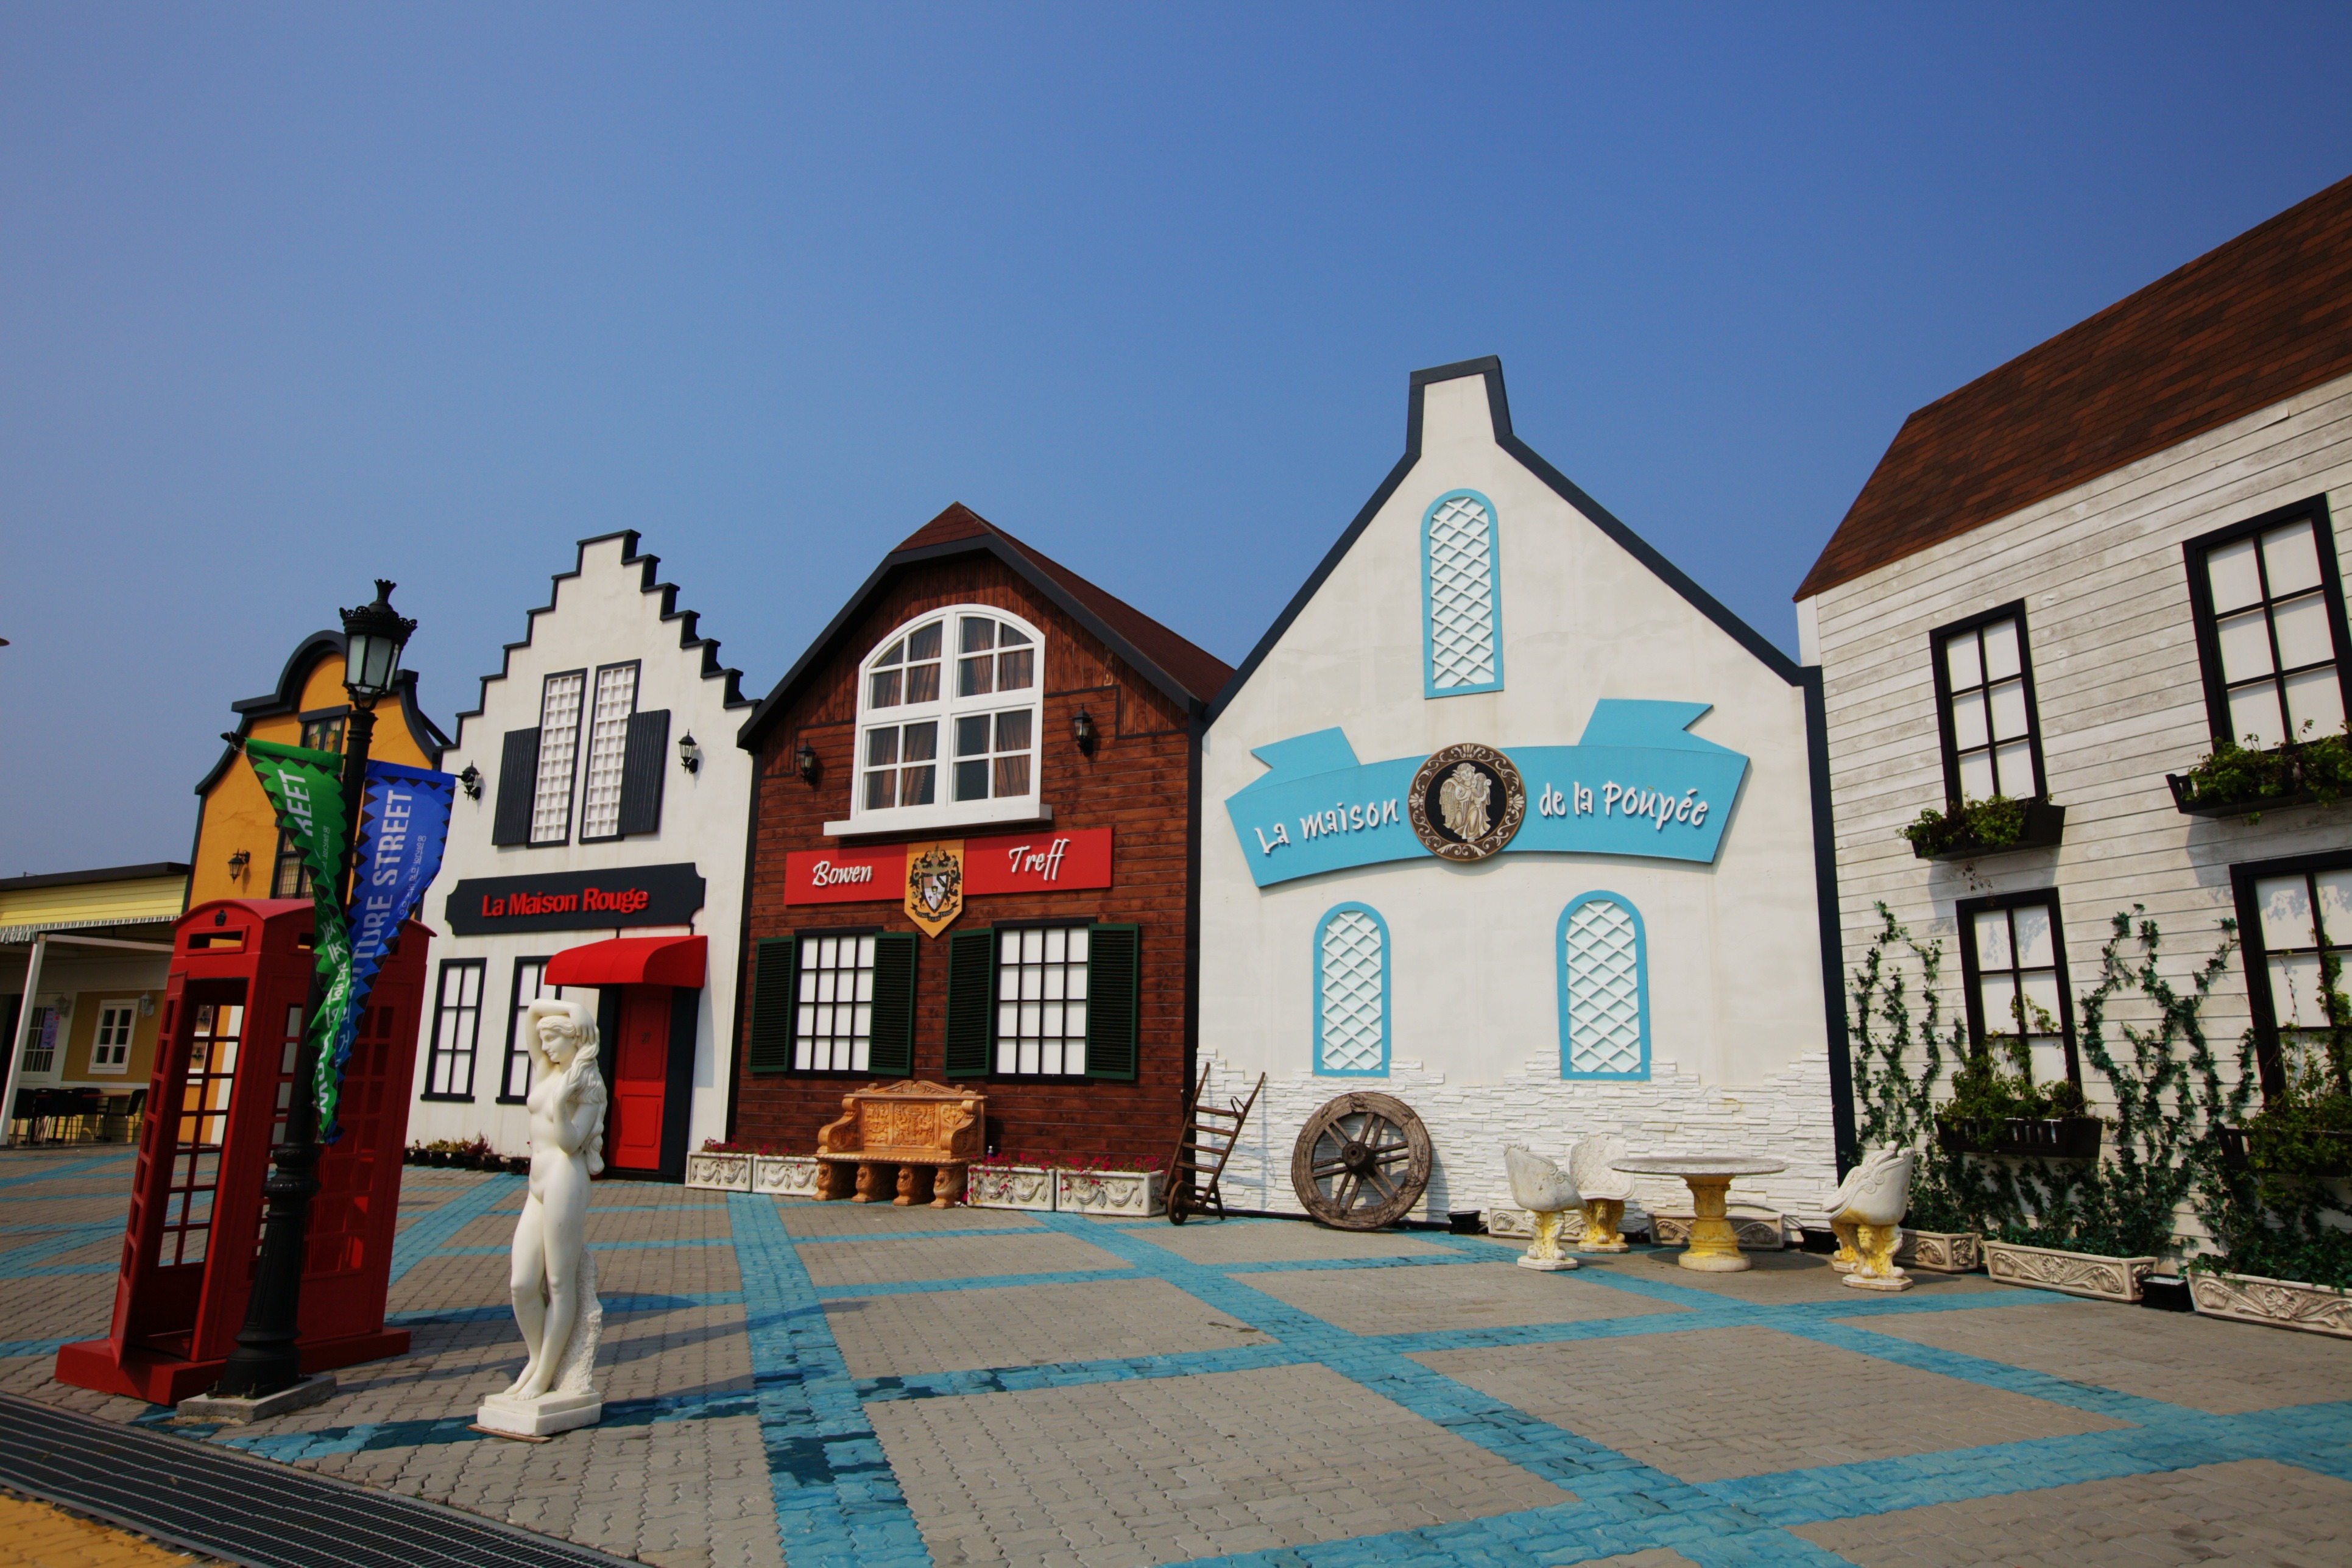
architecture, town, downtown, vacation, travel, landmark, facade, tourism, tourist attraction, model netherlands